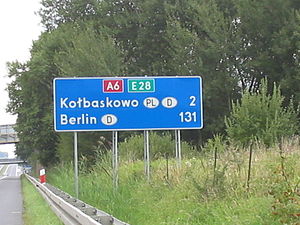
Stettin / Transport
Motorvejen A6 til Berlin (i Tyskland som Bundesautobahn 11)
Stettin er en havneby i den nordvestlige del af Polen med 403.833 indbyggere, hovedstad i voivodskabet zachodniopomorskie. Stettin ligger omtrent midt i Pommern ved Oders udmunding ved Østersøens sydkyst på Warszewo-bakkerne, Bukowe-bakkerne og Goleniów-sletten. Stettin har et areal på 301 km².